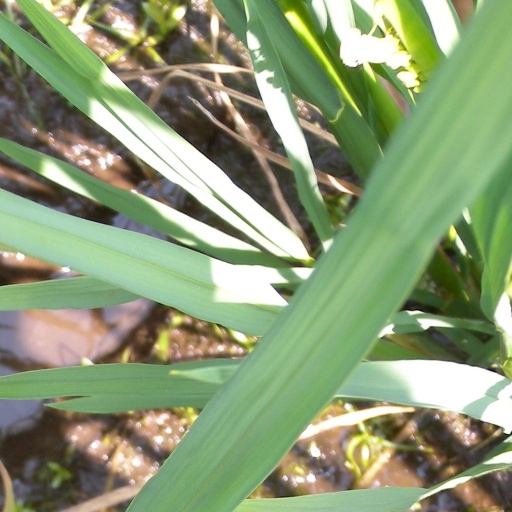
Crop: rice